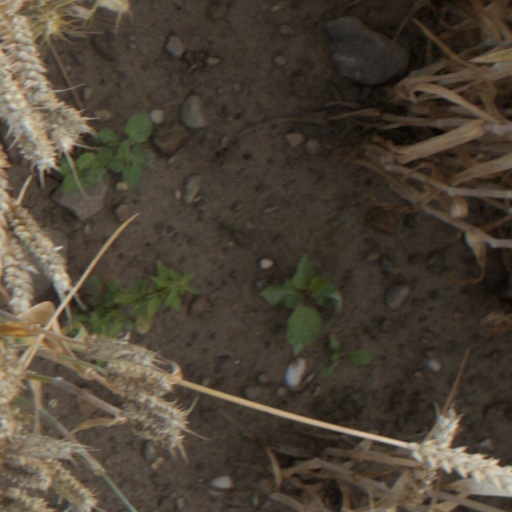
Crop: wheat